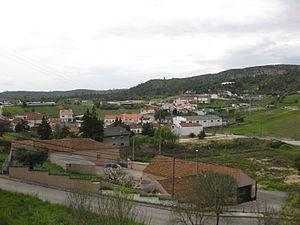
Vila Moreira est une freguesia portugaise située dans le District de Santarém.